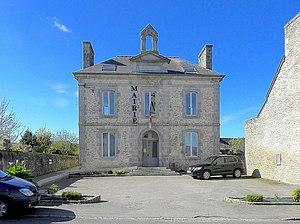
Mairie de Brusvily (22).
Brusvily [bʁysvili] est une commune française située dans le département des Côtes-d'Armor, en région Bretagne.